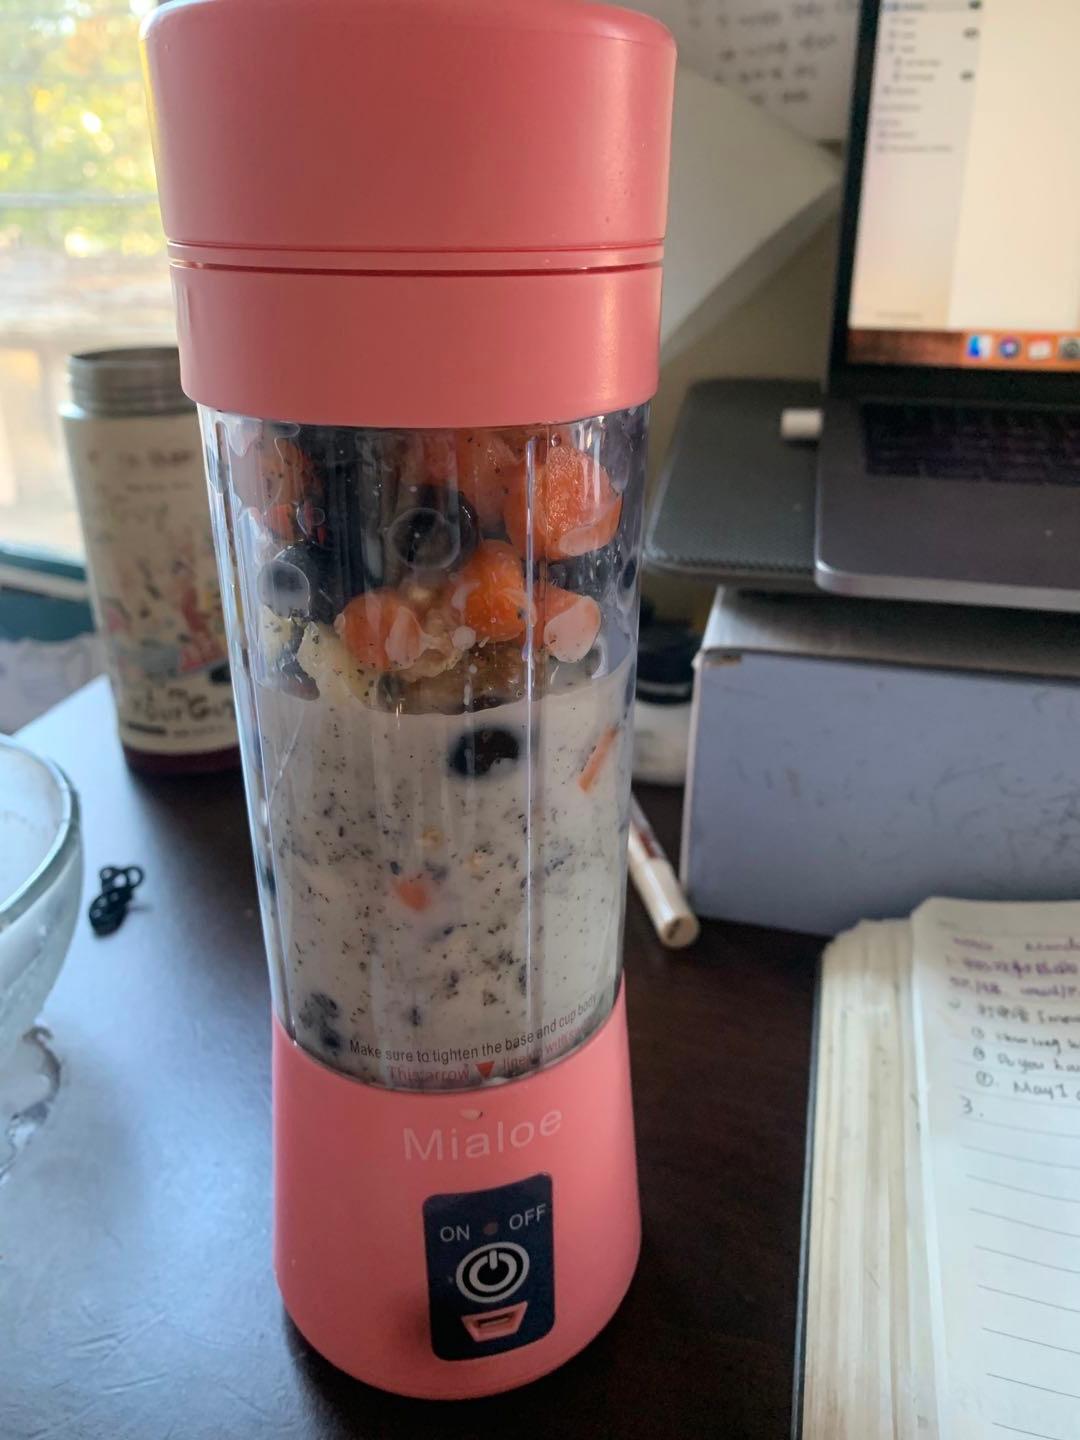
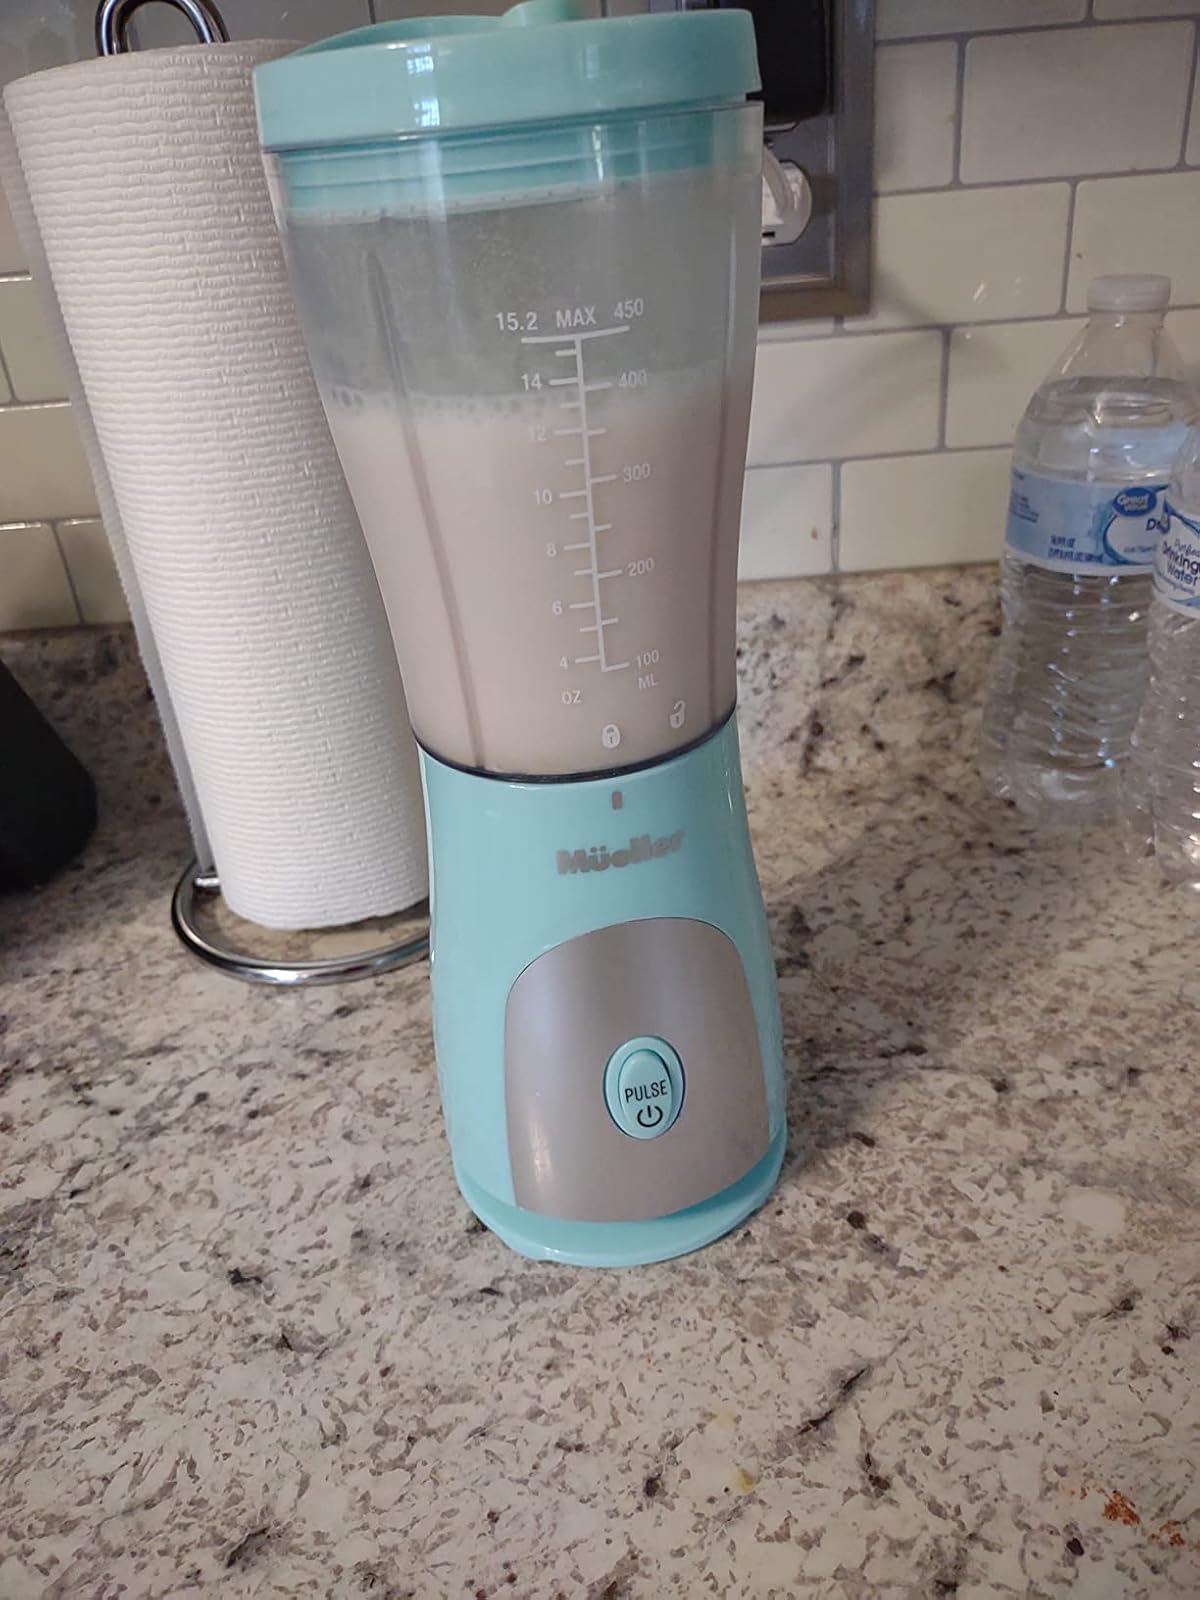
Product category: items_blender
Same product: no